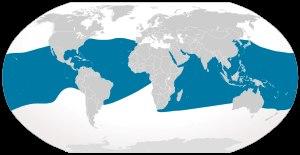
Manta est un genre de grandes raies qui comporte deux espèces. La plus grande, M. birostris, atteint 7 m de large tandis que la plus petite, M. alfredi, atteint 5,5 m. Les raies de ce genre se caractérisent par des nageoires pectorales triangulaires, des nageoires céphaliques qui font penser à des cornes et une grande gueule orientée vers l’avant du corps. Elles sont classées parmi les Elasmobranchii, au sein de la famille des Myliobatidae.